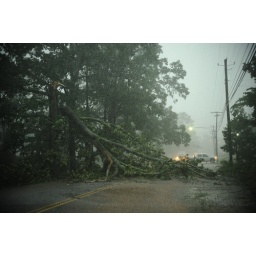
Fwd: winds down tree just moments ago in the box springs community of tuscaloosa 39th ave east